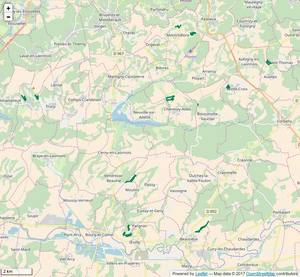
Périmètre de la RNR des Coteaux du Chemin des Dames.
La réserve naturelle régionale des coteaux du Chemin des Dames est une réserve naturelle régionale située dans les Hauts-de-France. Classée en 2015, elle occupe une surface de 47,59 hectares.